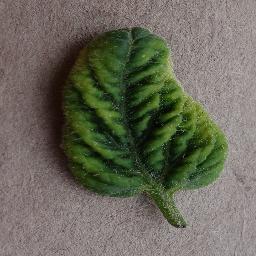
Label: Tomato___Tomato_Yellow_Leaf_Curl_Virus